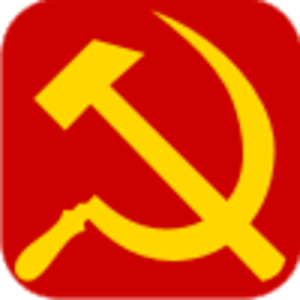
La faucille est un outil de cultivateur utilisé pour moissonner les végétaux.